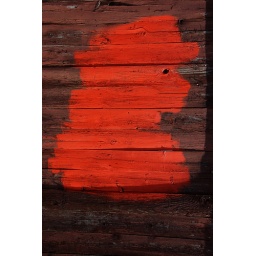
cat in a hat